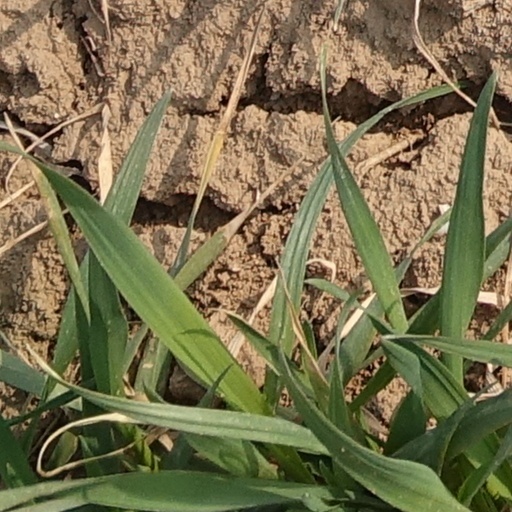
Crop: wheat